Muhamed Bešić

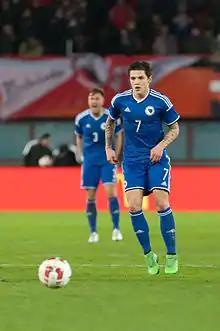
Bešić playing for Bosnia and Herzegovina in 2015

Bešić was a member of the Bosnia and Herzegovina under-21 team for several years.